Ray Boord

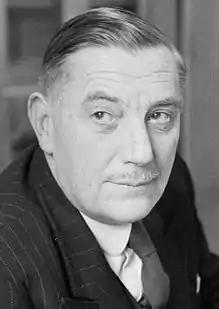
Boord in 1959

Raymond Boord (4 February 1908 – 29 April 1982) was a New Zealand politician of the Labour Party.